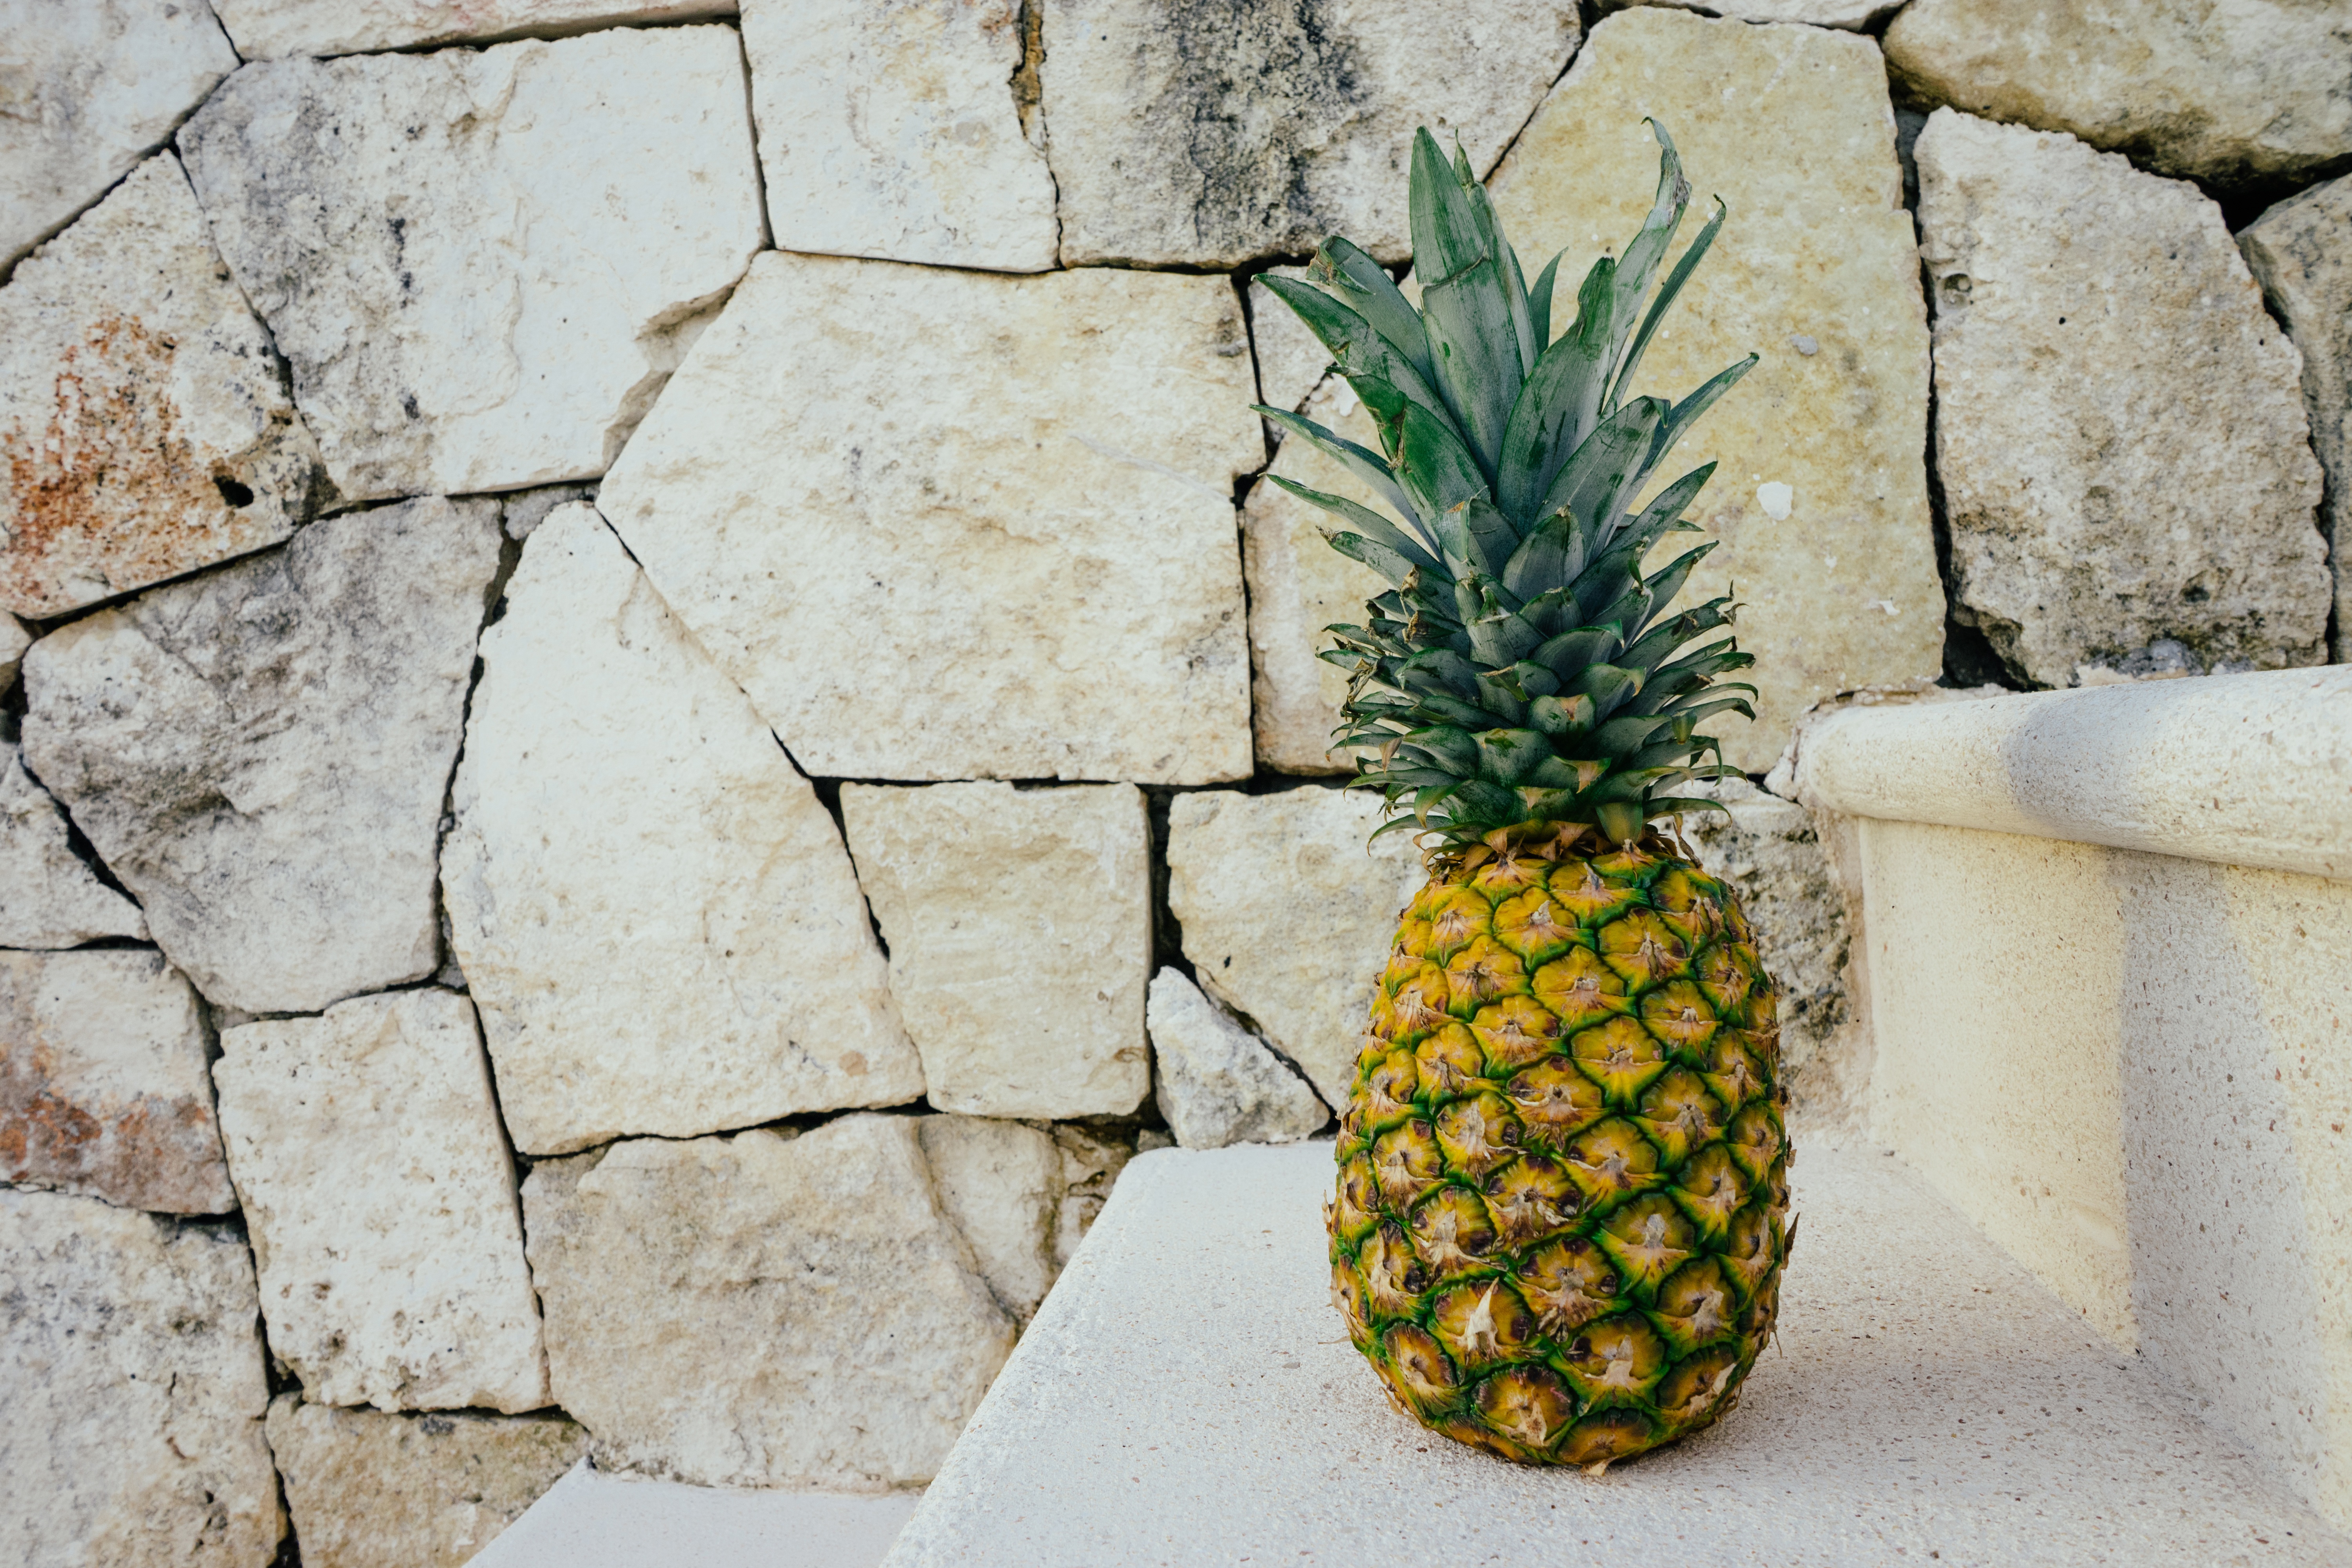
tree, branch, plant, fruit, pattern, food, green, produce, soil, pineapple, art, design, carving, flooring, flowering plant, bromeliaceae, grass family, land plant, arecales